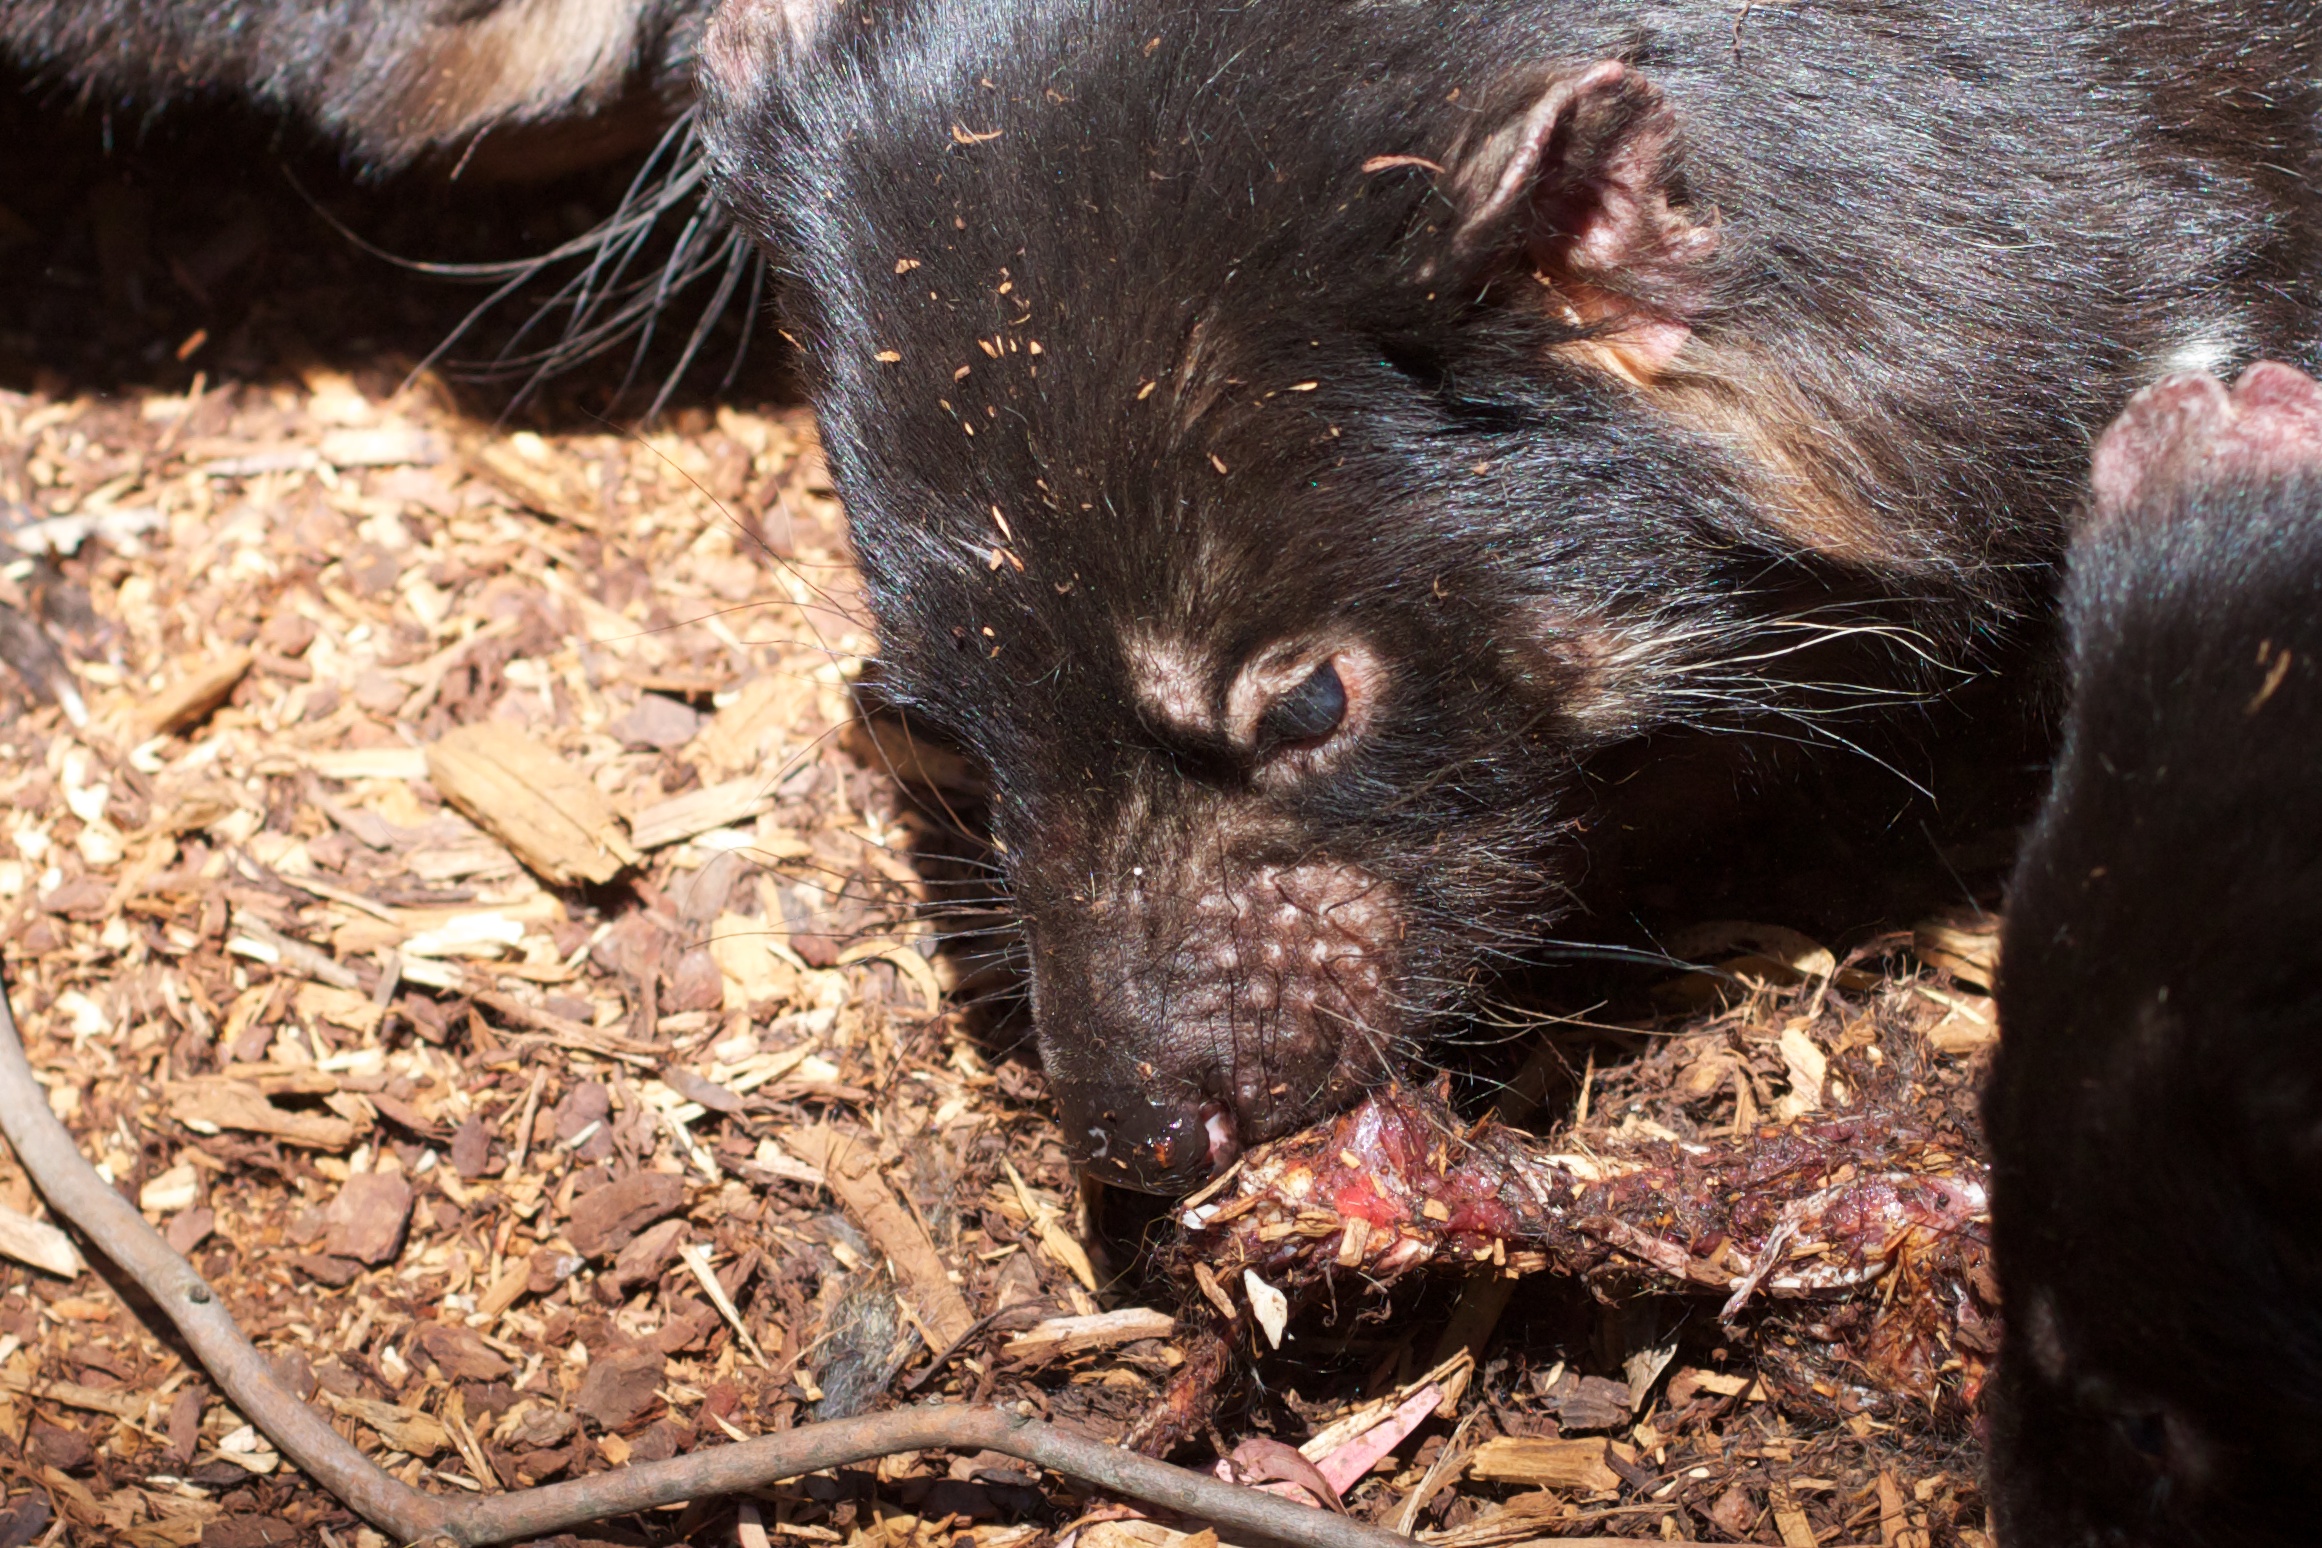
wildlife, mammal, fauna, vertebrate, pig, marsupial, auodyssey, tasmanian devil, pig like mammal